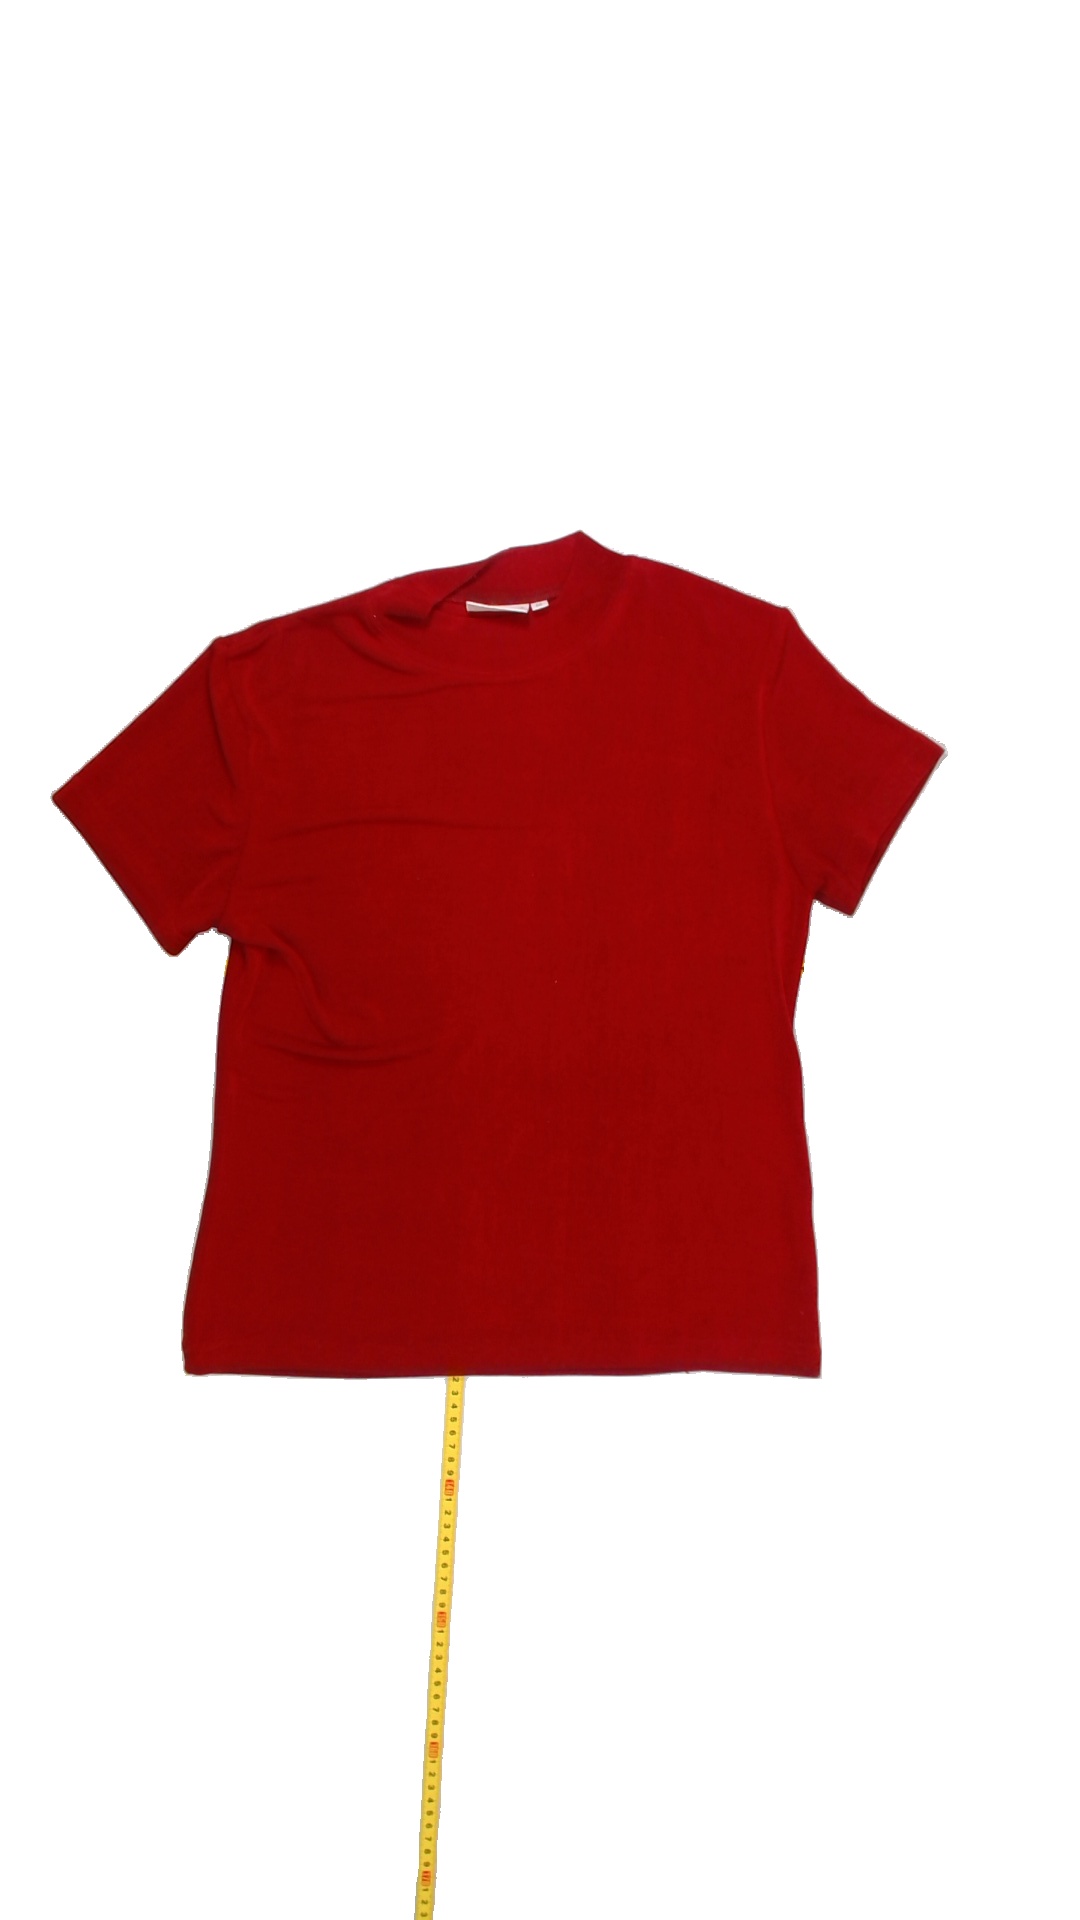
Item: T-shirt (Ladies)
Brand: Cappuchini
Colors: Red
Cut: Regular, Turtle neck
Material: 100% polyester
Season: All
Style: No trend
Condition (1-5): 2
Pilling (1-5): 5
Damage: pulled threads
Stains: Yes
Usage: Recycle
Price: <50